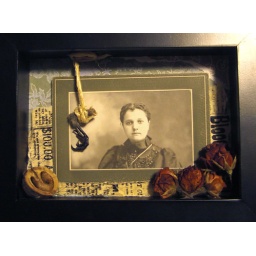
bird foot, californian flora, winter roses and sad eyes in a shadowbox. for sale at. ediautumnus.etsy.com